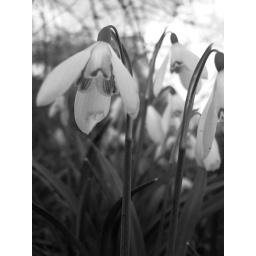
Nice pretty snowdrops, in a manly black and white format!